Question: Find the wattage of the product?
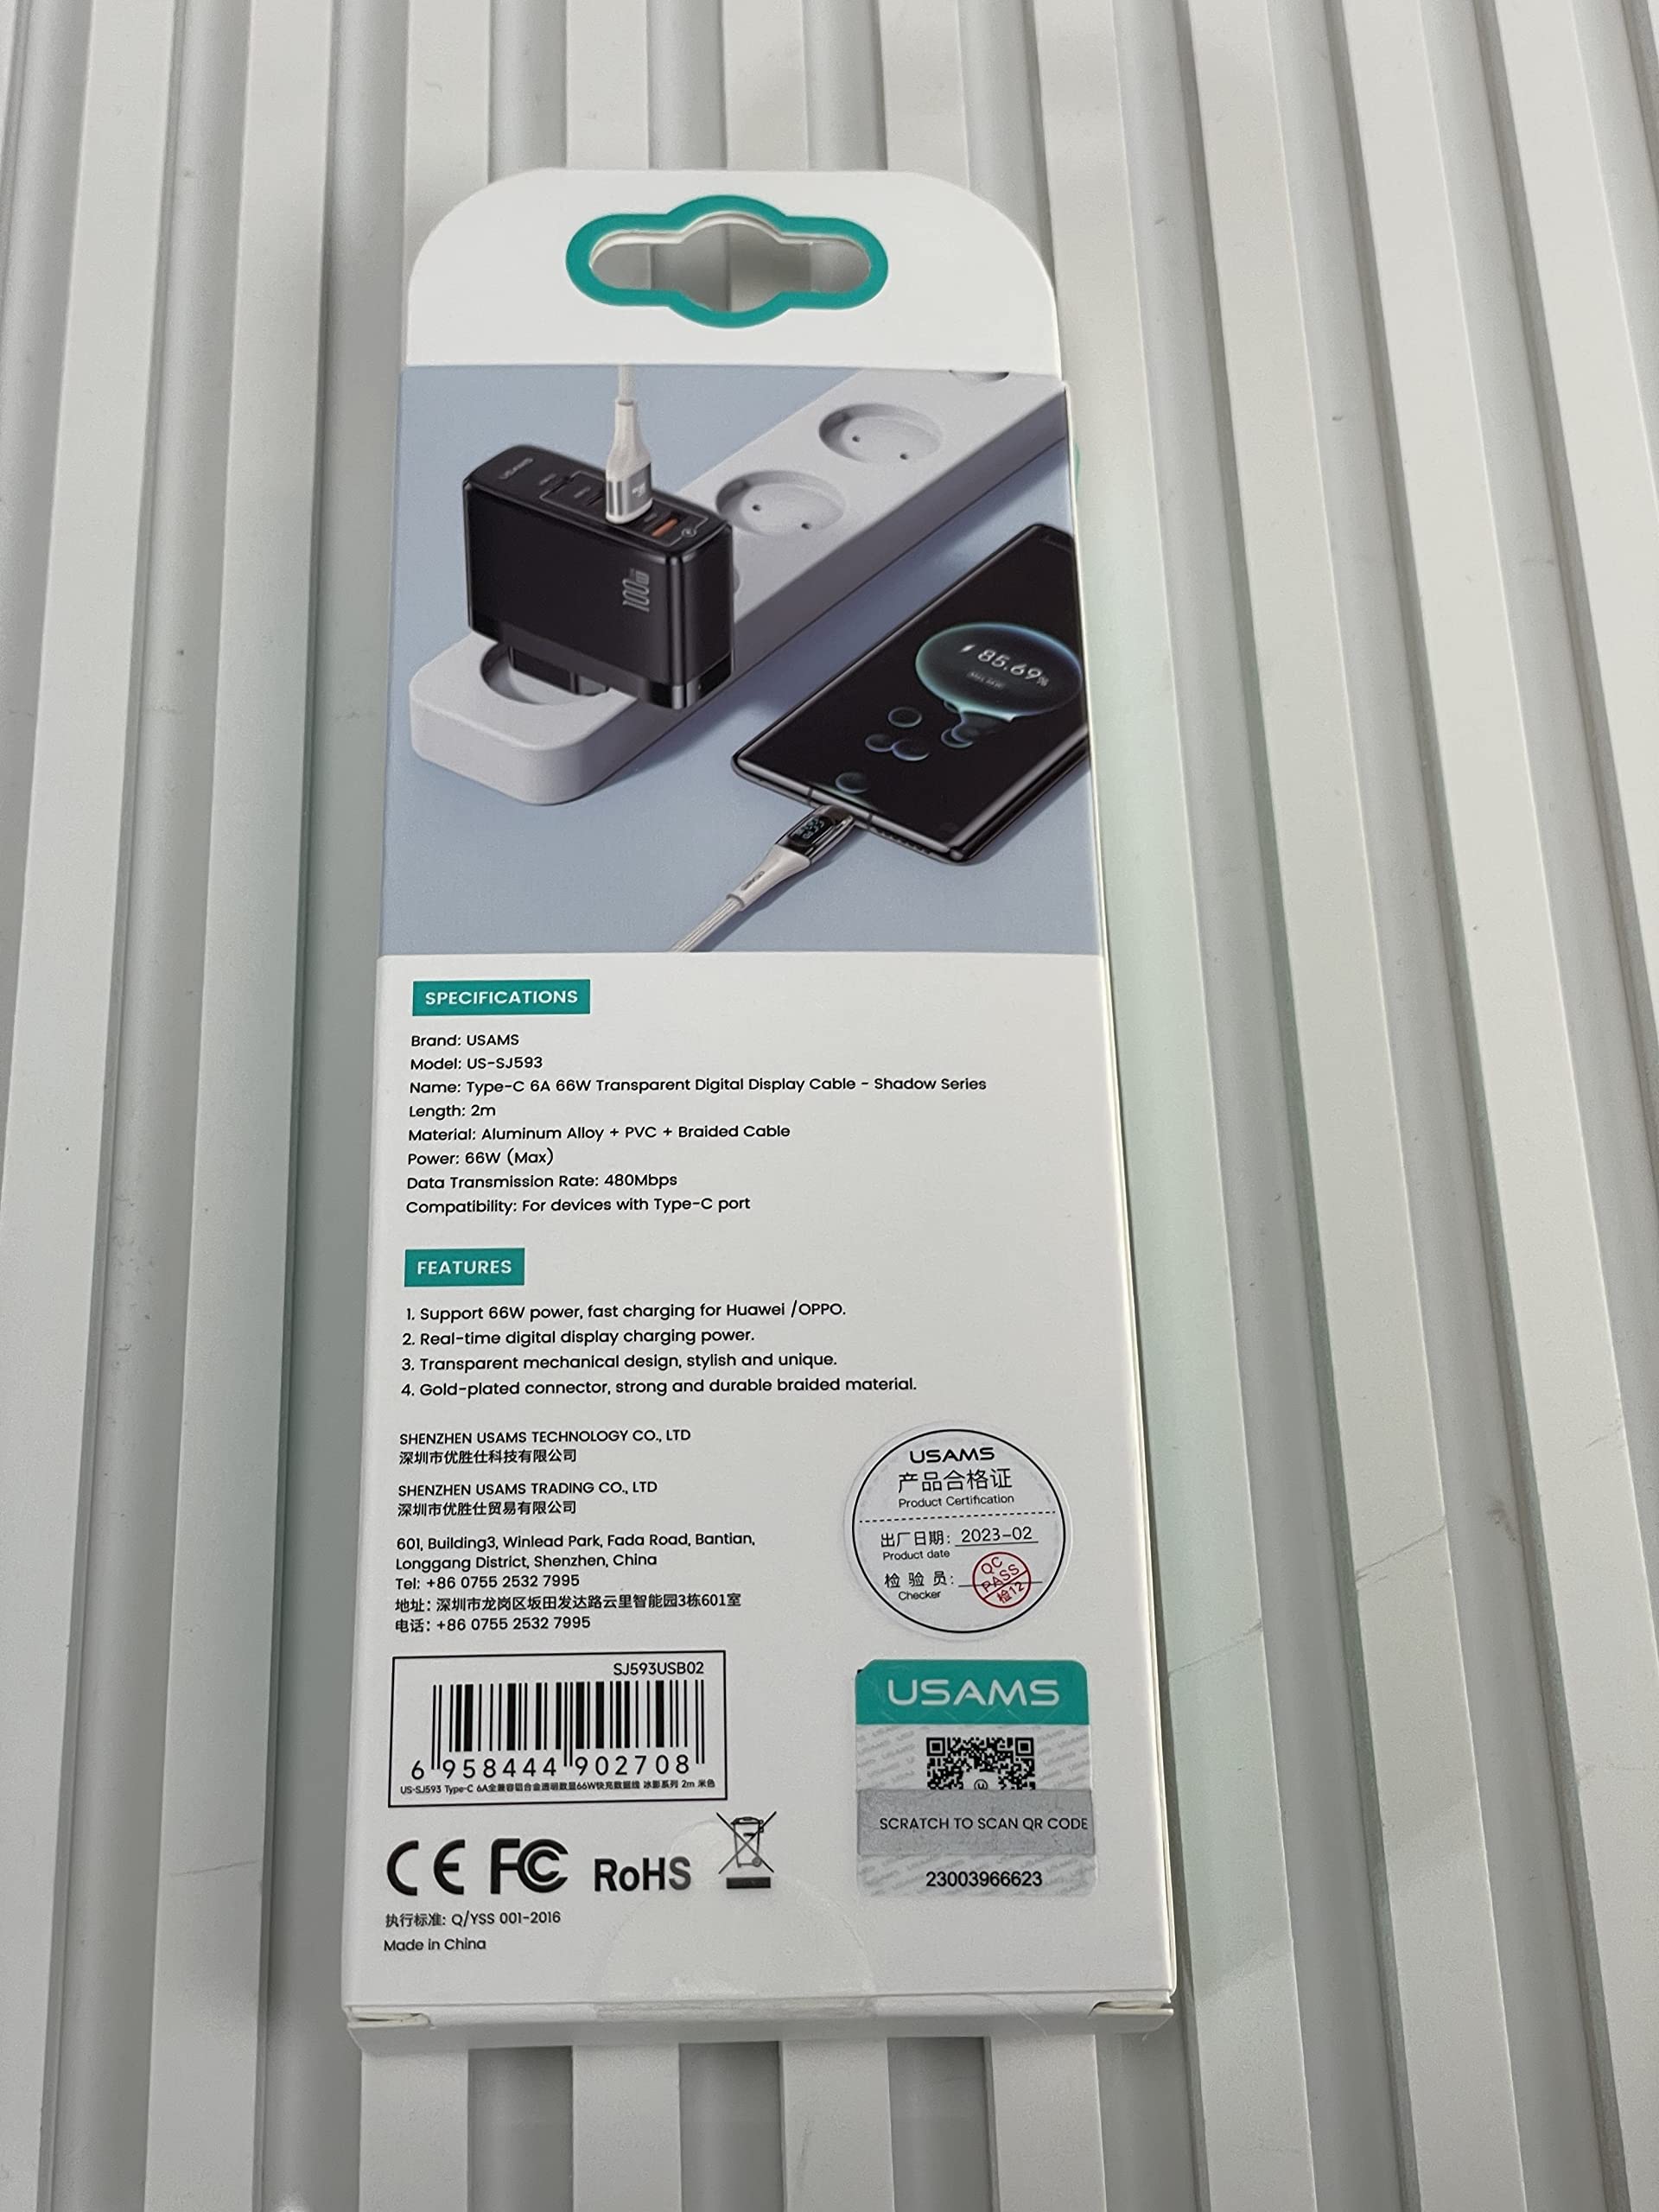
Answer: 66.0 watt